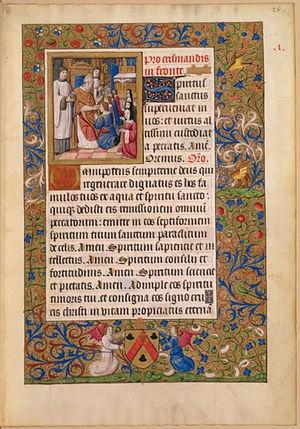
Le Maître d’Étienne Poncher désigne par convention un enlumineur actif à Paris entre 1490 et 1510. Il doit son nom à deux manuscrits peint pour l'évêque de Paris Étienne Poncher. Il a travaillé dans l'entourage du Maître de Jacques de Besançon.